Fortress of Humaitá

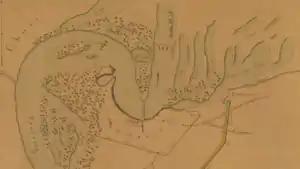
Another plan of the Fortress of Humaitá made by the Polish-Argentine officer Roberto Adolfo Chodasiewicz (1832–1891).

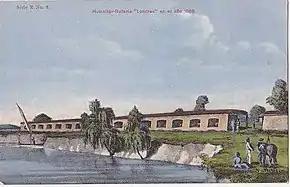
The "Londres" Battery of the Humaitá fortifications. Although this image by E.C. Jourdan of the Brazilian engineering corps has become iconic, it shows it in a state of part dismantlement. In reality the embrasures were protected by heaped earth.

The fortress of Humaitá was situated on a level cliff about 30 feet (10 metres) above the river, on a sharp horseshoe bend. The bend, called the Vuelta de Humaitá was an ideal strategic pinch point. It was some long; the navigable channel narrowed to only broad; the current was and in places , difficult for the ships of the day to stem; and (a matter that was to horrify the Brazilian navy) ideal for the release of 'torpedoes' (nineteenth century floating naval mines).